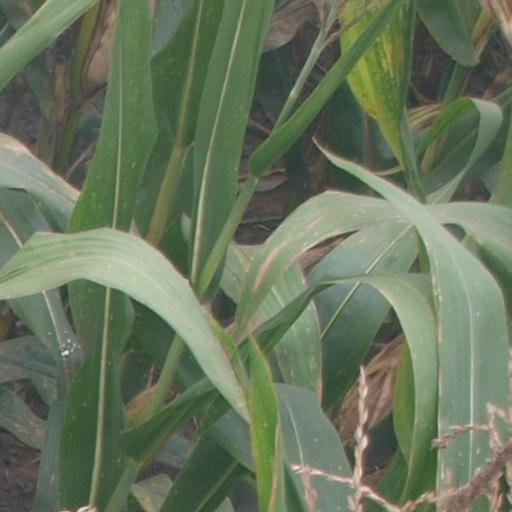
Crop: maize; corn